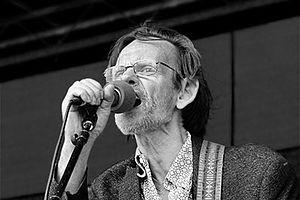
Megas est un chanteur, auteur-compositeur et écrivain islandais.